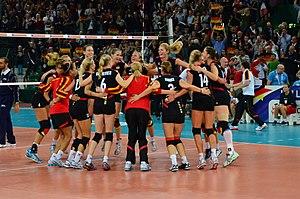
L'équipe d'Allemagne de volley-ball féminin est composée des meilleurs joueuses allemandes sélectionnées par la Fédération allemande de volley-ball. Elle est actuellement classée au 9ᵉ rang de la Fédération Internationale de Volleyball au 4 janvier 2014.